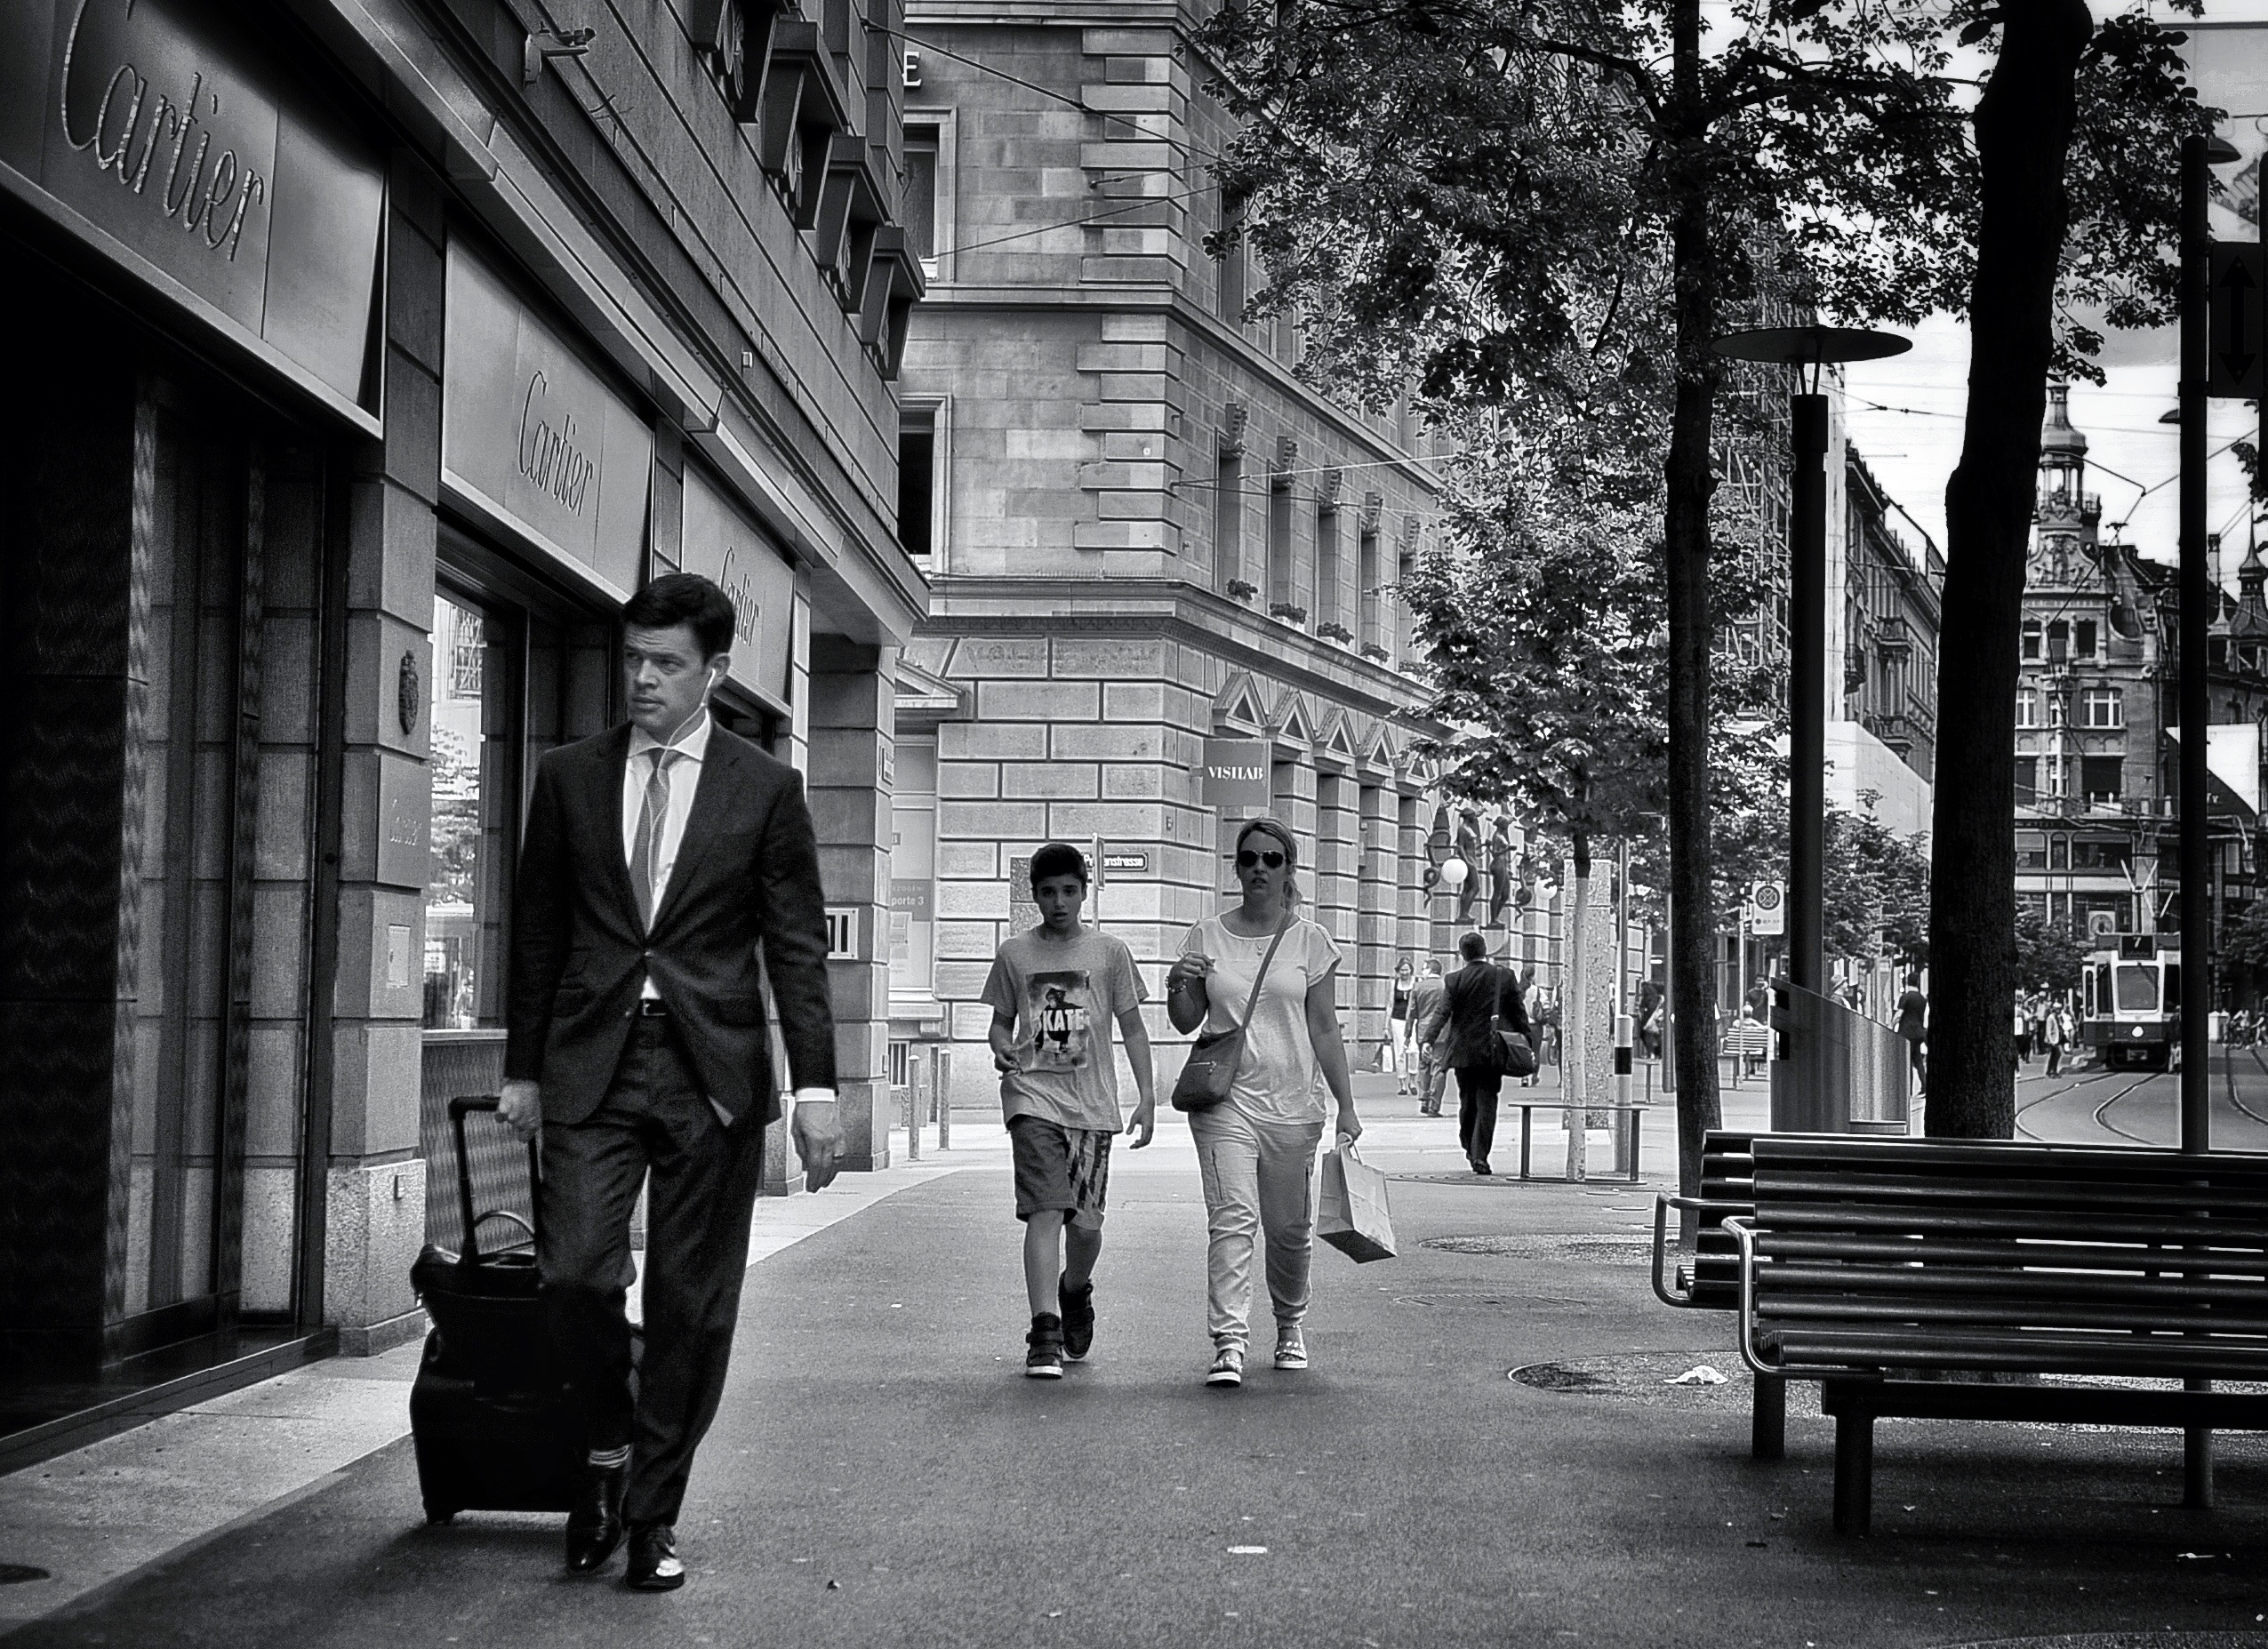
pedestrian, black and white, people, road, white, street, photography, urban, nikon, black, monochrome, streetphotography, bw, infrastructure, photograph, snapshot, ch, schweiz, switzerland, strasse, schwarzweiss, zurich, schwarzweis, snapseed, streetscene, passanten, streetpix, thomas8047, onthestreets, bahnhofstrasse, iamnikon, d300s, blackandwithe, streetphotographer, streetartstreetlife, 175528, z ri, z rigrafien, cartier, urban area, monochrome photography, film noir